Wheaton, Illinois

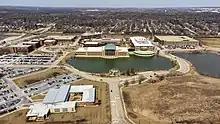
The present-day DuPage county court complex (2022)

As demand for space increased, the courthouse was rebuilt in 1887 at a cost of $69,390, modeled after the courthouse in Aledo. This structure was used for the next 94 years until the county's rapid growth prompted the building of a brand new complex. The old courthouse is listed on the National Register of Historic Places, and was formerly used by National Louis University until National Louis moved to Lisle in 2004. It is currently being developed into luxury condominiums.